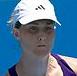
Age: 31